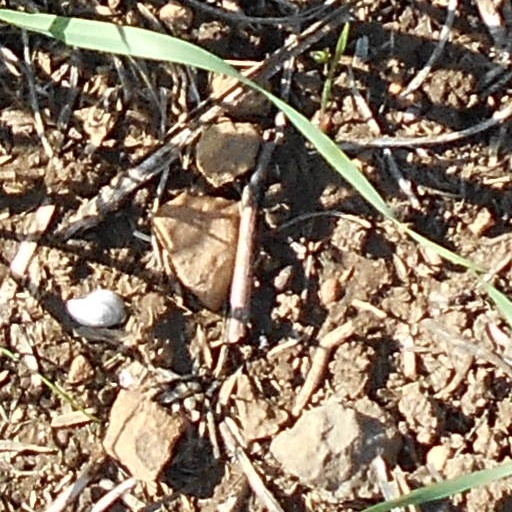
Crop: wheat